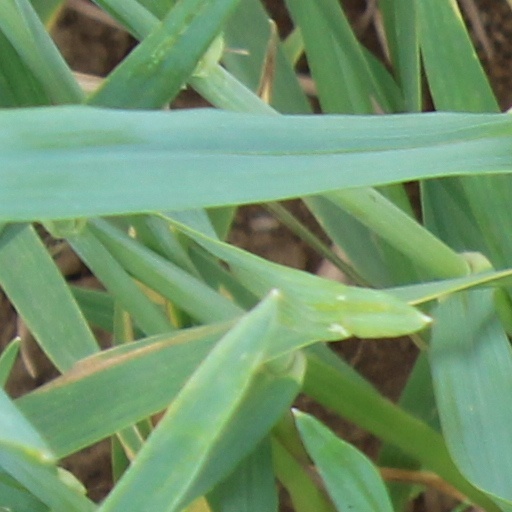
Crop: wheat